Fred Thaddeus Austin

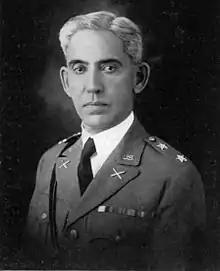
Frontispiece of the March–April 1928 edition of the "Field Artillery Journal"

Fred Thaddeus Austin (December 28, 1866 – February 26, 1938) was an American military officer who attained the rank of major general as the United States Army's Chief of Field Artillery.